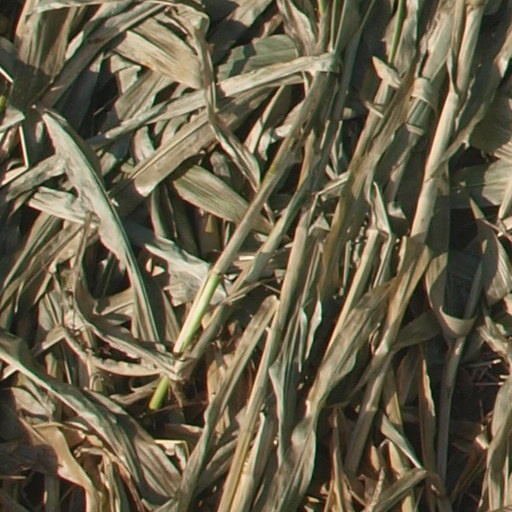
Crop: maize; corn